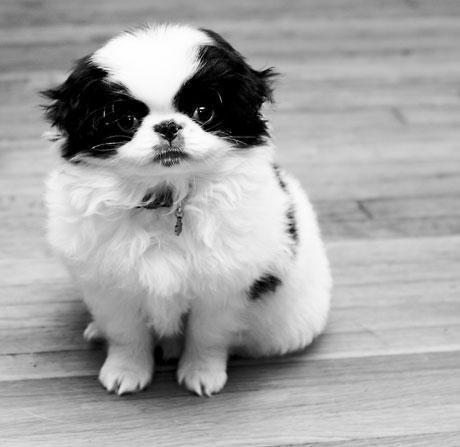
Japanese_spaniel